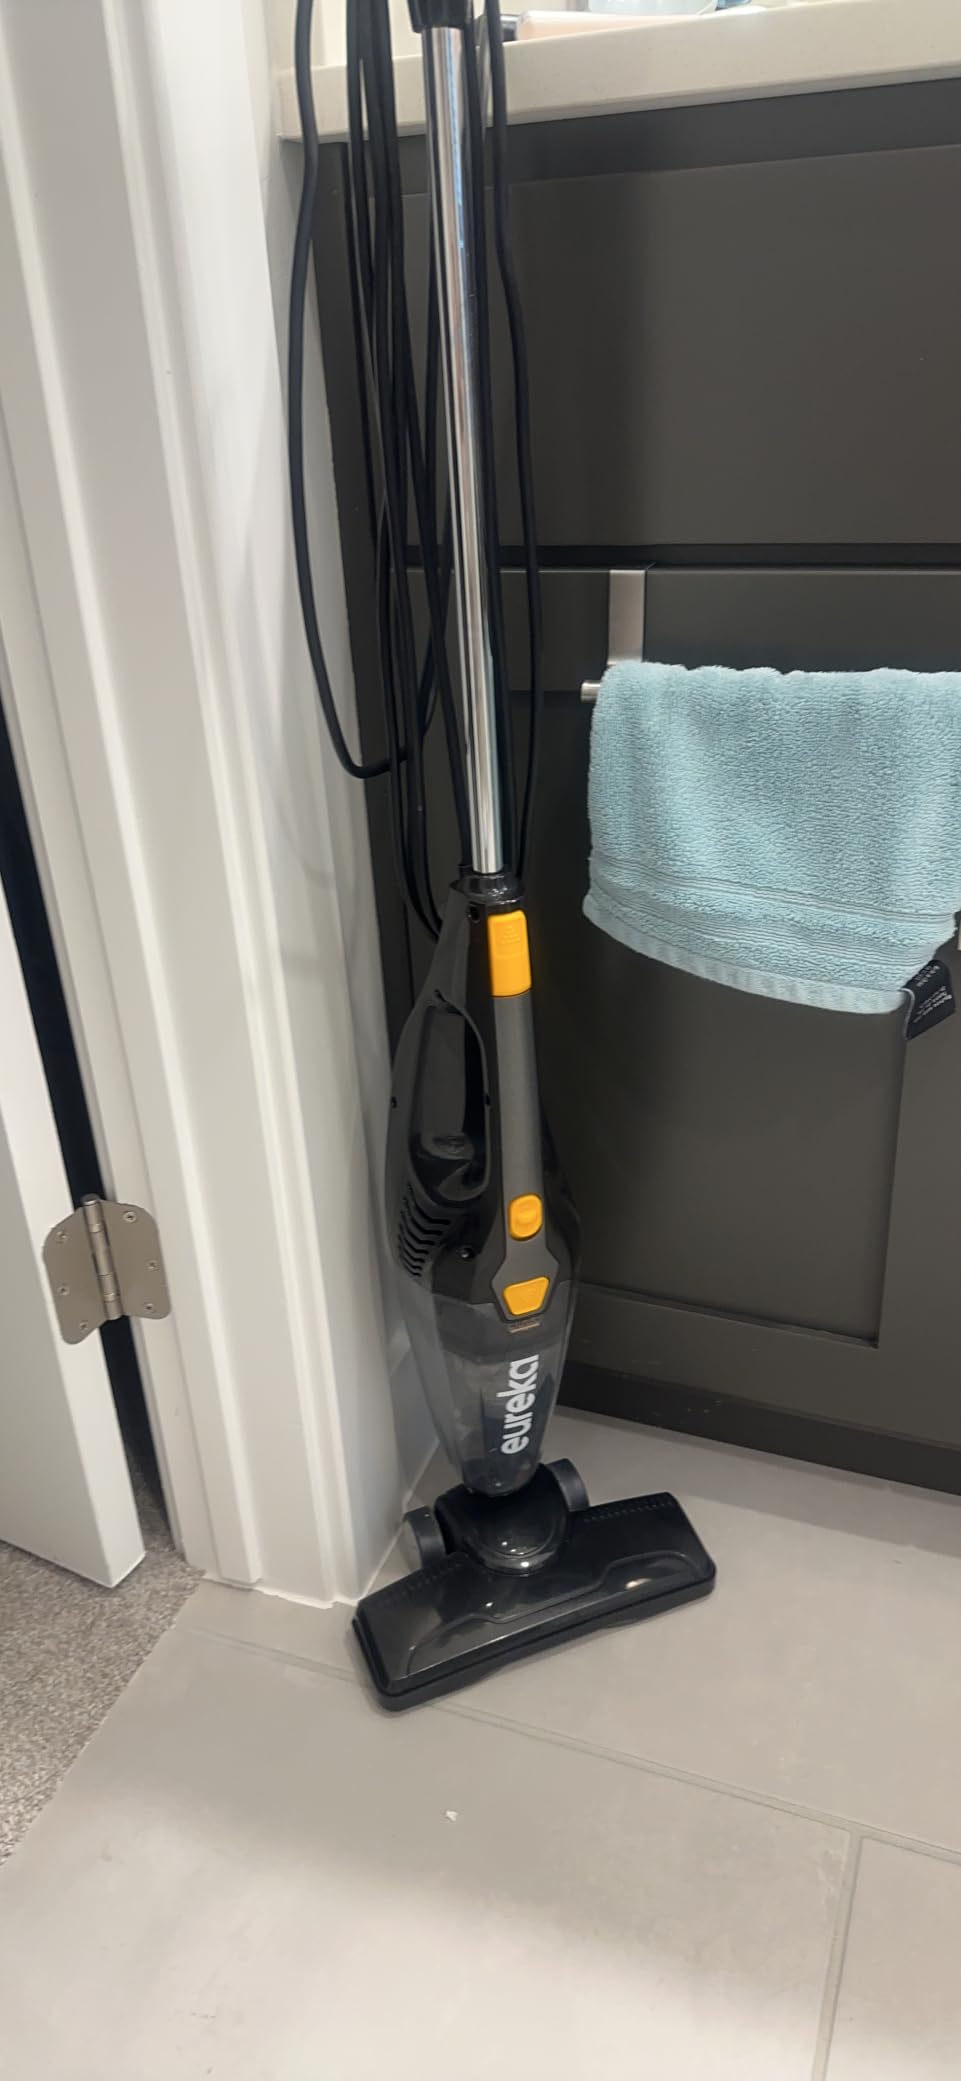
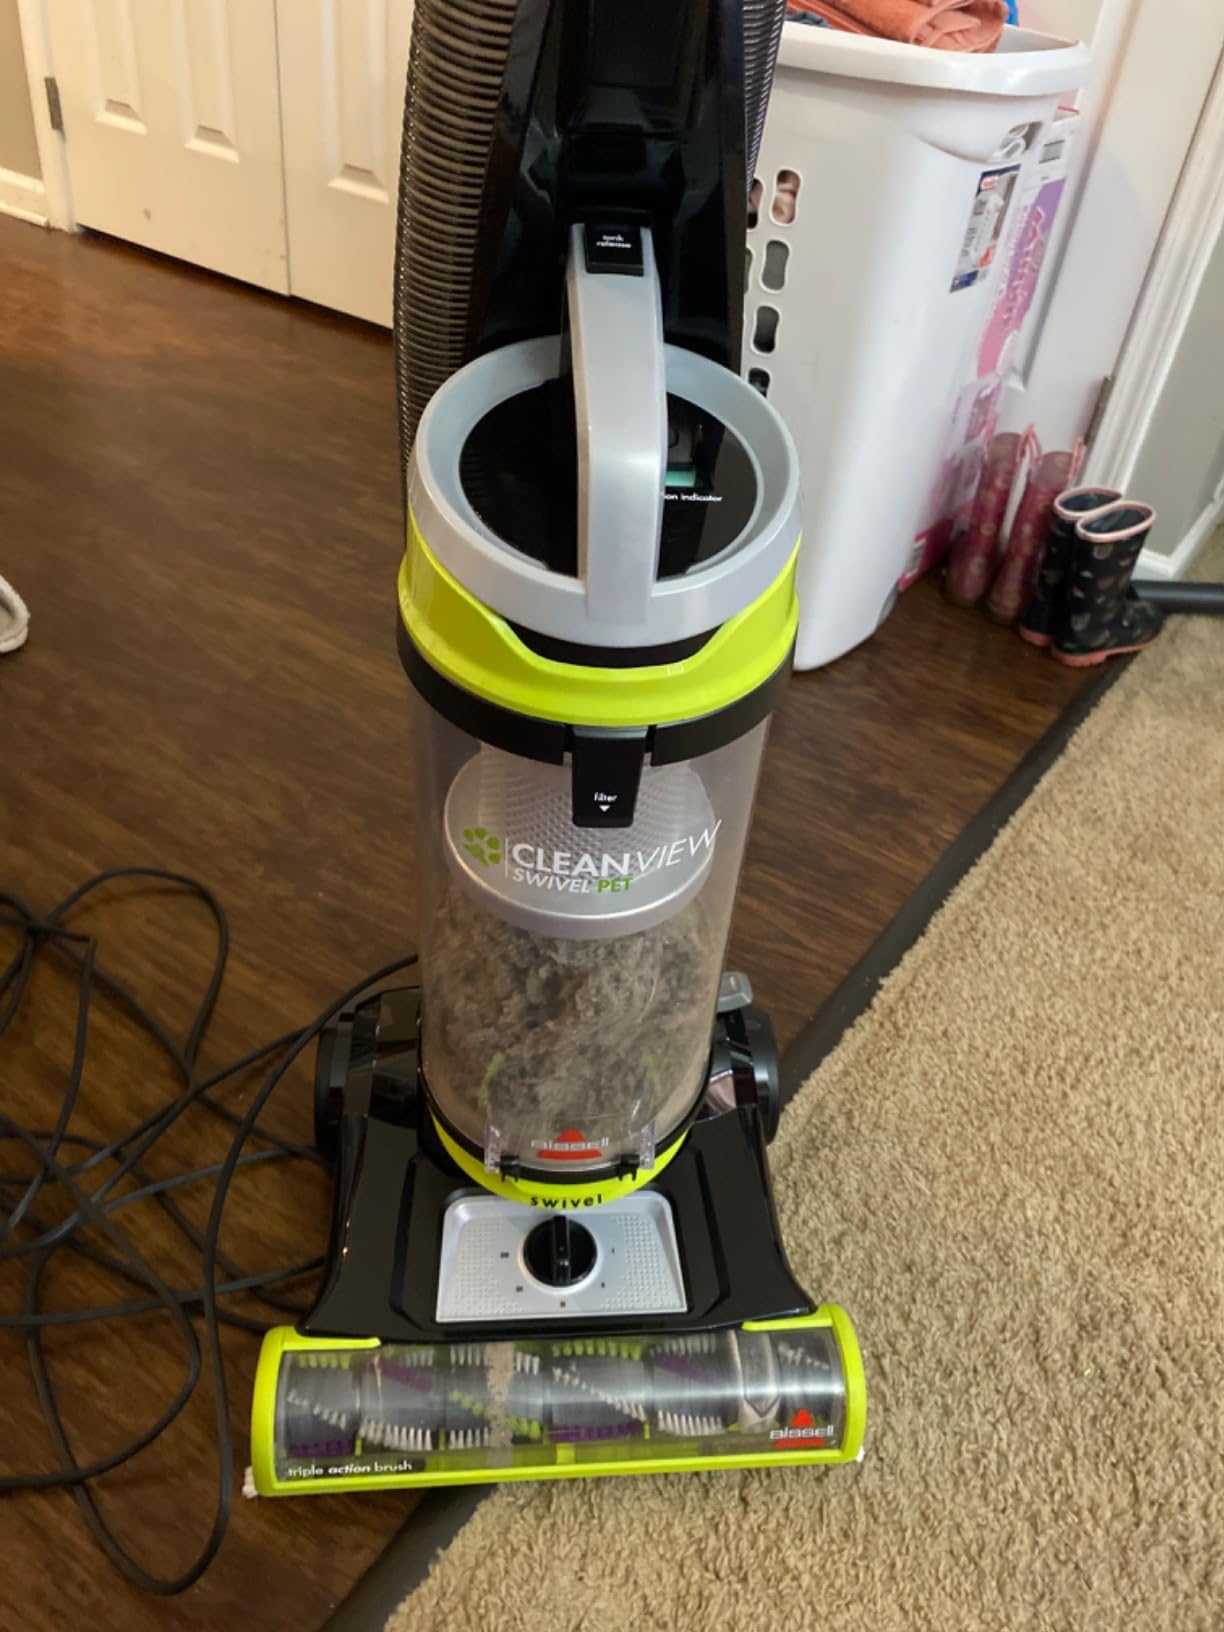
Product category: items_vacuum
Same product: no